Hilton, North Yorkshire

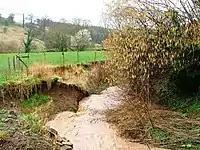
Brewsdale Beck, south of the village

Hilton is a village and civil parish in the borough of Stockton-on-Tees and the ceremonial county of North Yorkshire, England. It is a small village with an estimated population of around 400, measured at 374 in the 2011 census. Despite its proximity to Teesside, the village retains its rural feel, and has a number of public footpaths surrounding it.